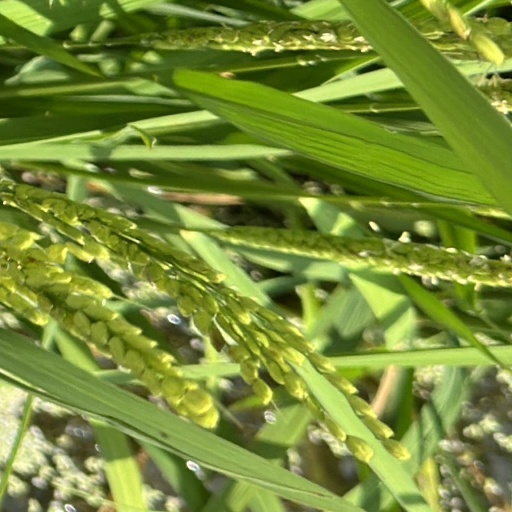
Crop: rice